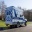
Label: ambulance